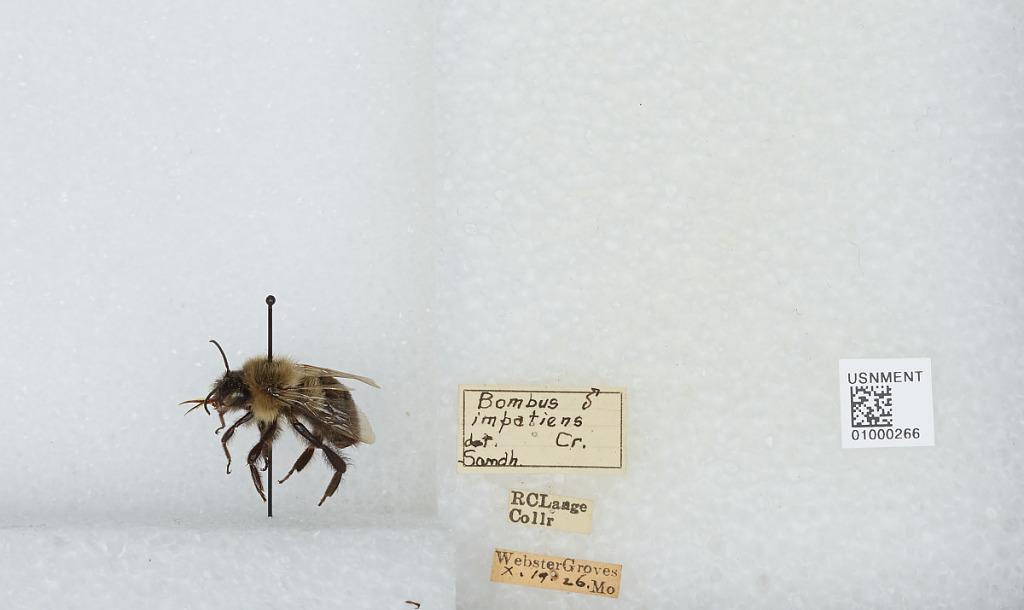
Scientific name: Bombus (Pyrobombus) impatiens Cresson
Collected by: R. Lange
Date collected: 1926-10-19
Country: United States
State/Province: Missouri
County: St. Louis
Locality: Webster Groves
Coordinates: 38.5878, -90.3544
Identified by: Sandhouse, G.